2006 Florida Gators football team

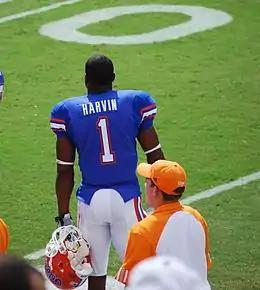
Percy Harvin in 2007

At halftime, in a stunning development, the second-ranked USC Trojans lost in a shocking upset to rival UCLA. With this turn of events, Florida could give themselves a strong chance to overtake No. 2 Michigan and play in the BCS National Championship Game with a win. However, Arkansas came out firing in the second half. Using the unusual "Wildcat Formation", All American tailback Darren McFadden threw a quick two-yard touchdown to fellow tailback Felix Jones. On the next offensive series, Leak was intercepted on an attempted shovel pass which was returned by Antwain Robinson for a touchdown, giving the Razorbacks a stunning 21–17 lead. Florida regained the ball but was stuffed by the Arkansas defense. Coach Urban Meyer decided to run a fake punt on his own 15-yard line, which proved to be a good call, as receiver Jemalle Cornelius scampered for a 16-yard gain. Even with this swing of momentum, the Gators were unable to capitalize and elected to punt from midfield. The momentum changed yet again, this time in Florida's favor. Arkansas punt returner Reggie Fish muffed the punt after trying to field it over his shoulder; the ball was recovered in the endzone by Gator freshman Wondy Pierre-Louis, giving the Gators a 24–21 lead.